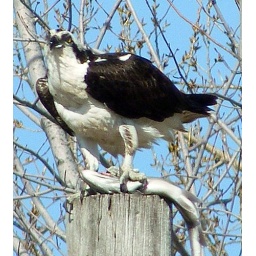
Osprey with pike on telephone pole near Belwood Lake, Ontario April 2009